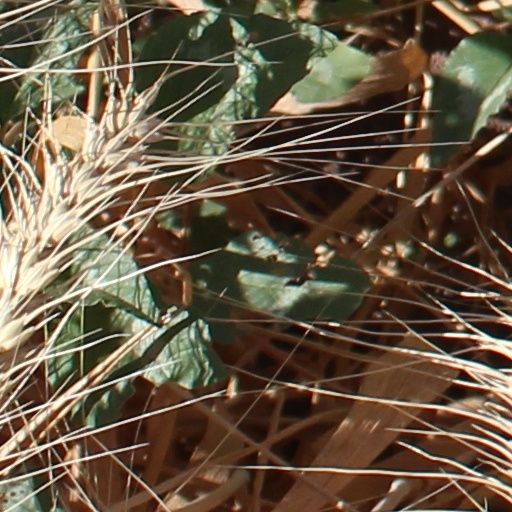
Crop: wheat